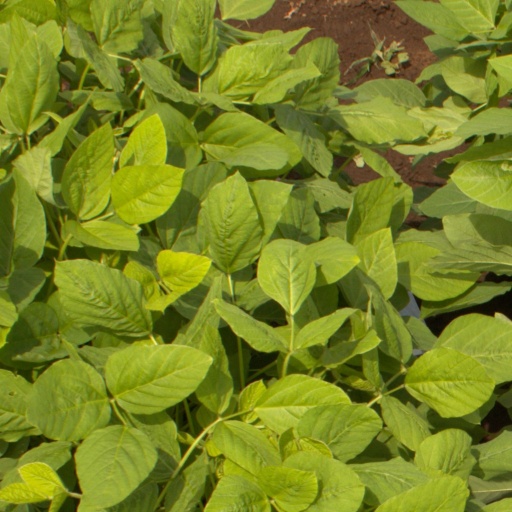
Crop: soybean